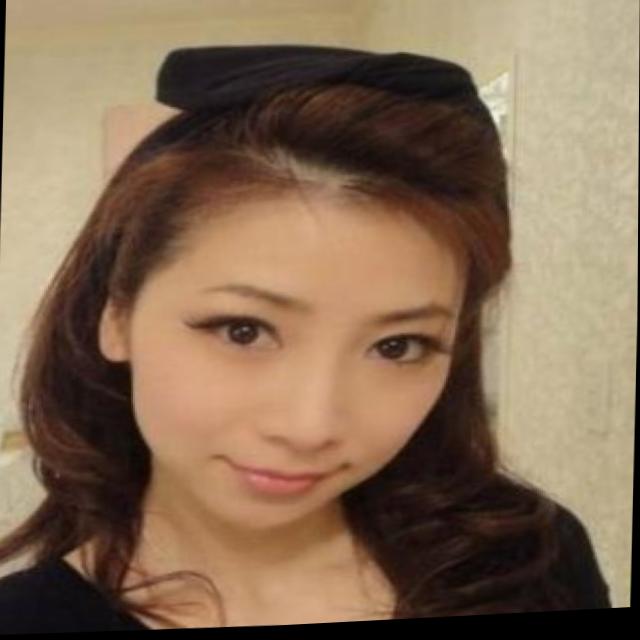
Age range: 21-44